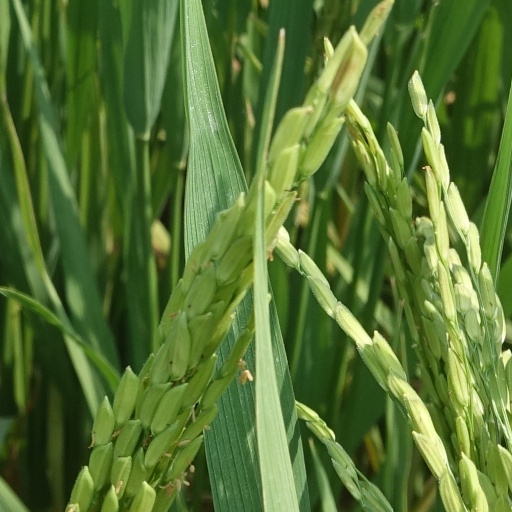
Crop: rice